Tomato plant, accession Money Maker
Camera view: bottom (45 deg); turntable rotation: 60 degrees
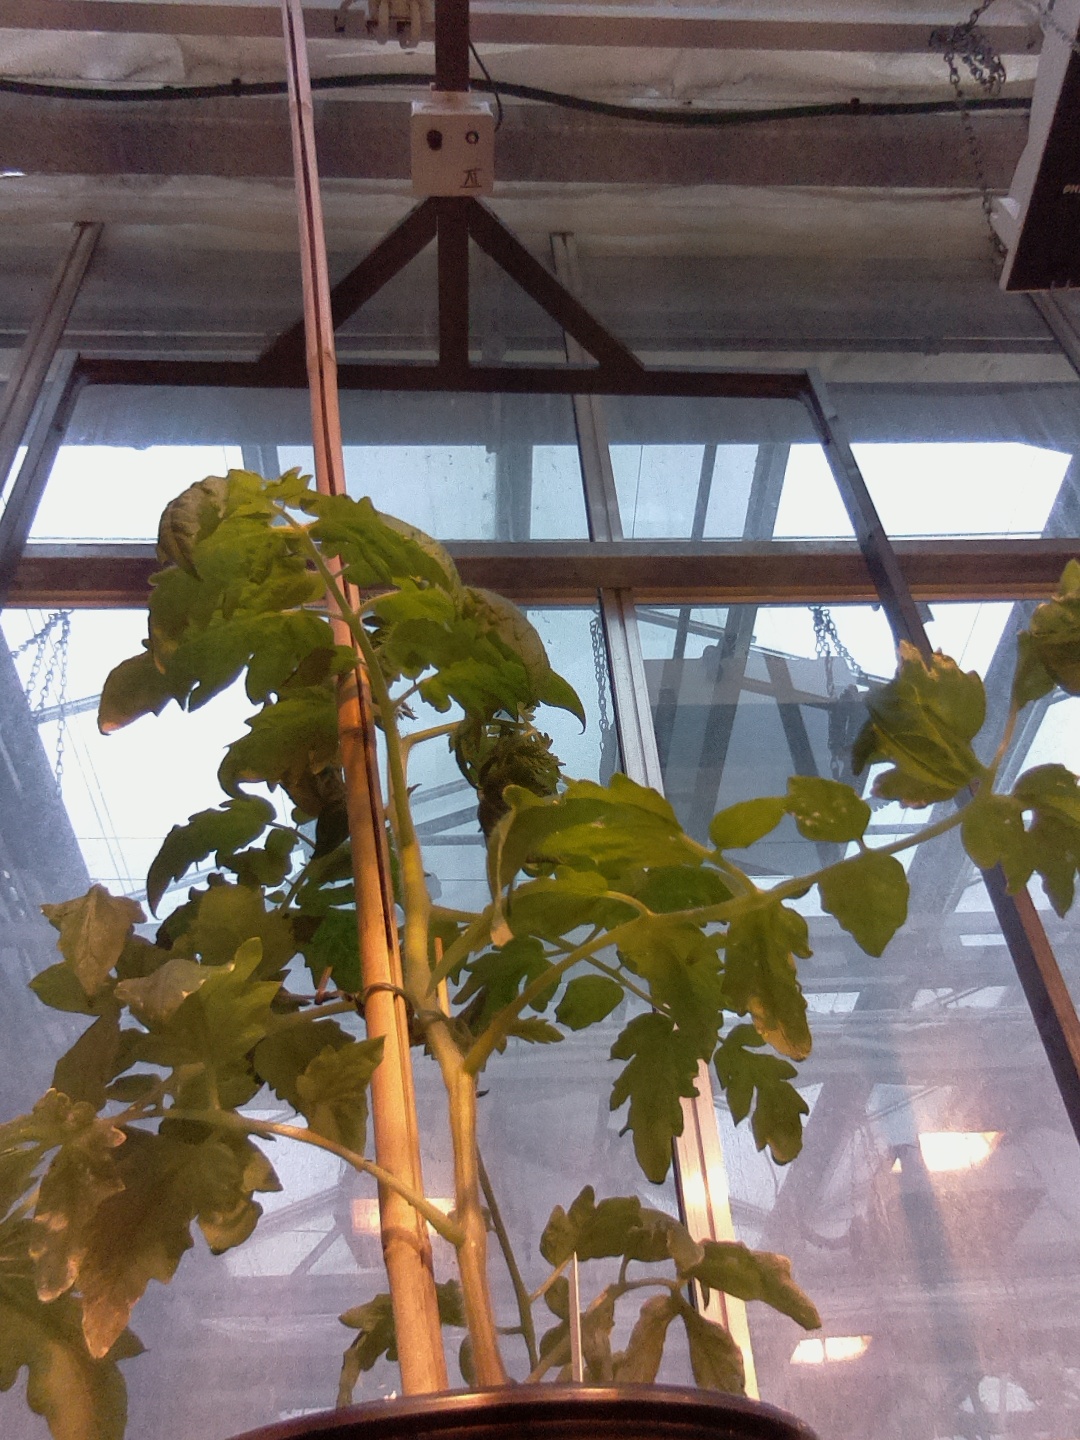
BBCH growth stage 53: 3 inflorescences visible